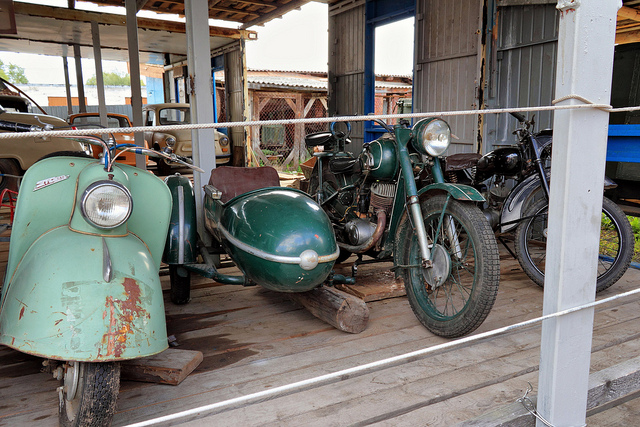
user: Given an image and a question. Answer the question in a short answer. Question: Who invented this type of vehicle? Short Answer:
assistant: gottlieb daimler